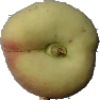
Label: peach_flat